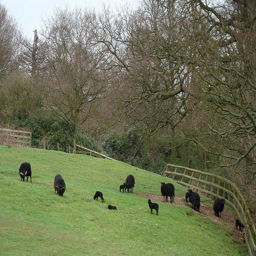
A herd of adult and baby black sheep in a fenced field.
Farm animals grazing in large grassy fenced field.
Several animals grazing on a farm near a fence.
A herd of black sheep grazing in a green field.
A herd of animals standing on top of a green hill.